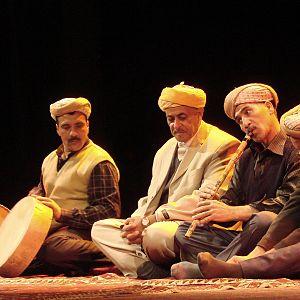
Flûtistes de l'est algérien (Festival de l'Imaginaire, Maison des cultures du monde) La gasba appartient à la famille des flûtes de roseau. C'est un instrument d'Afrique du nord, et plus particulièrement de l'Algérie. Le bendir est un instrument à percussion d'accompagnement (à gauche). Ben Salah est situé à l'extrême nord-est de l'Algérie. Au centre, le chanteur Sayfi Mohamed Tahar.
Souk Ahras, « la protégée des lions », anciennement Thagaste ou Tagilt, est une commune de la wilaya de Souk Ahras en Algérie, située à 75 kilomètres au sud-est de Guelma et à 100 kilomètres au sud-est d'Annaba.
Terme générique, une flûte est un instrument de musique à vent dont le son est créé par l'oscillation d'un jet d’air autour d'un biseau droit, en encoche ou en anneau.
Le aiyai, bedoui saharien ou chant saharien est un genre poètico-musical traditionnel du sud-centre algérien, il est basé sur la poésie du melhoun.